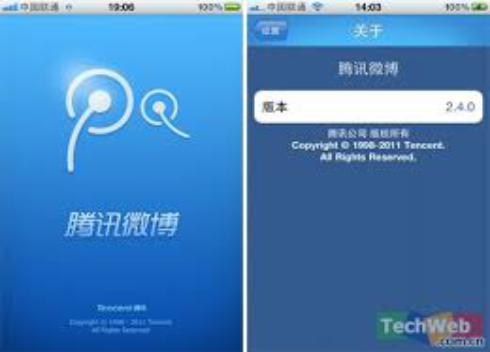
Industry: Leisure